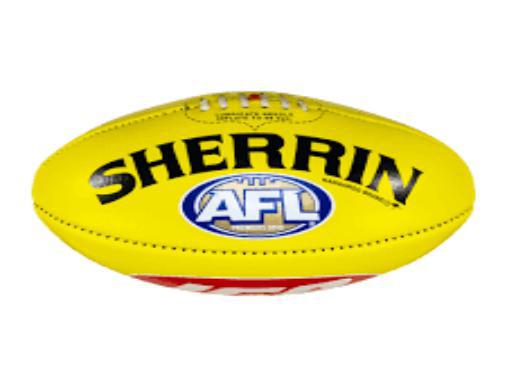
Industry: Sports